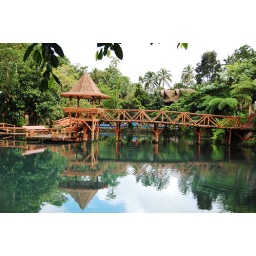
bridge over calm water